Marengo, Victoria

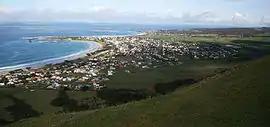
Marengo behind Apollo Bay's township, from Mariners Lookout to the north-east

Marengo is a locality in Victoria, Australia, situated in the Shire of Colac Otway. In the , Marengo had a population of 239.Marengo is located next to its neighbor Apollo Bay; the two are often associated with one-another.